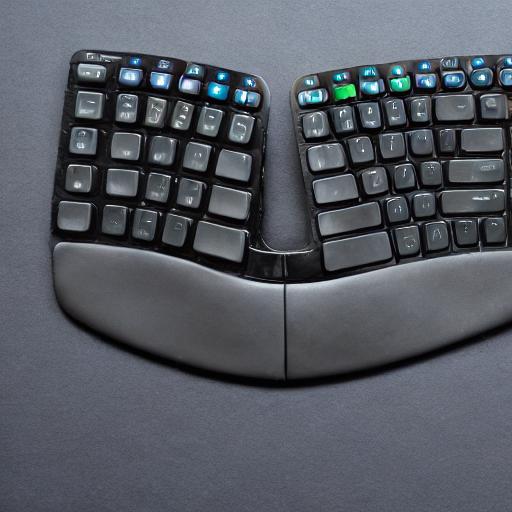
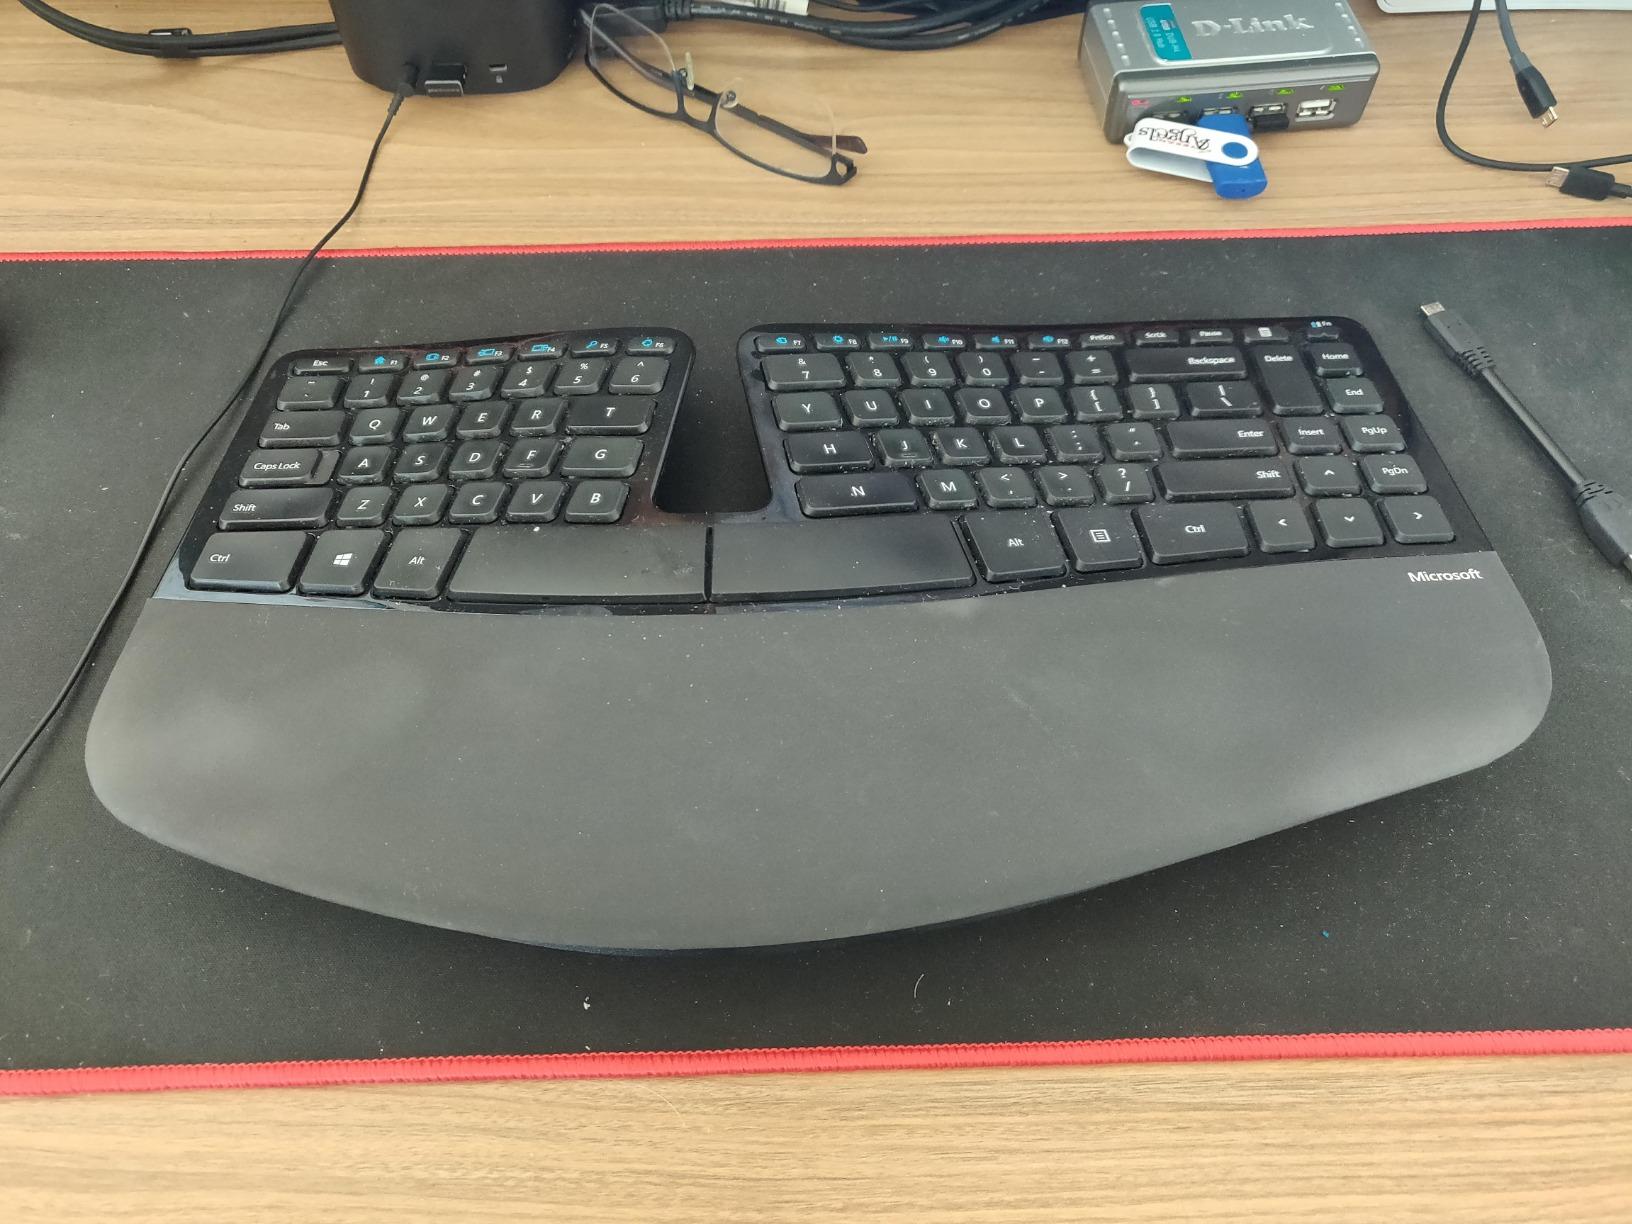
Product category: keyboard
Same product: no